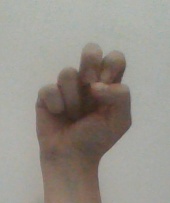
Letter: gaaf